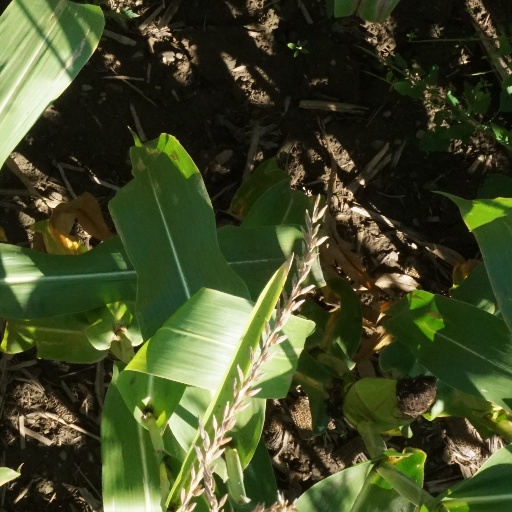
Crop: maize; corn